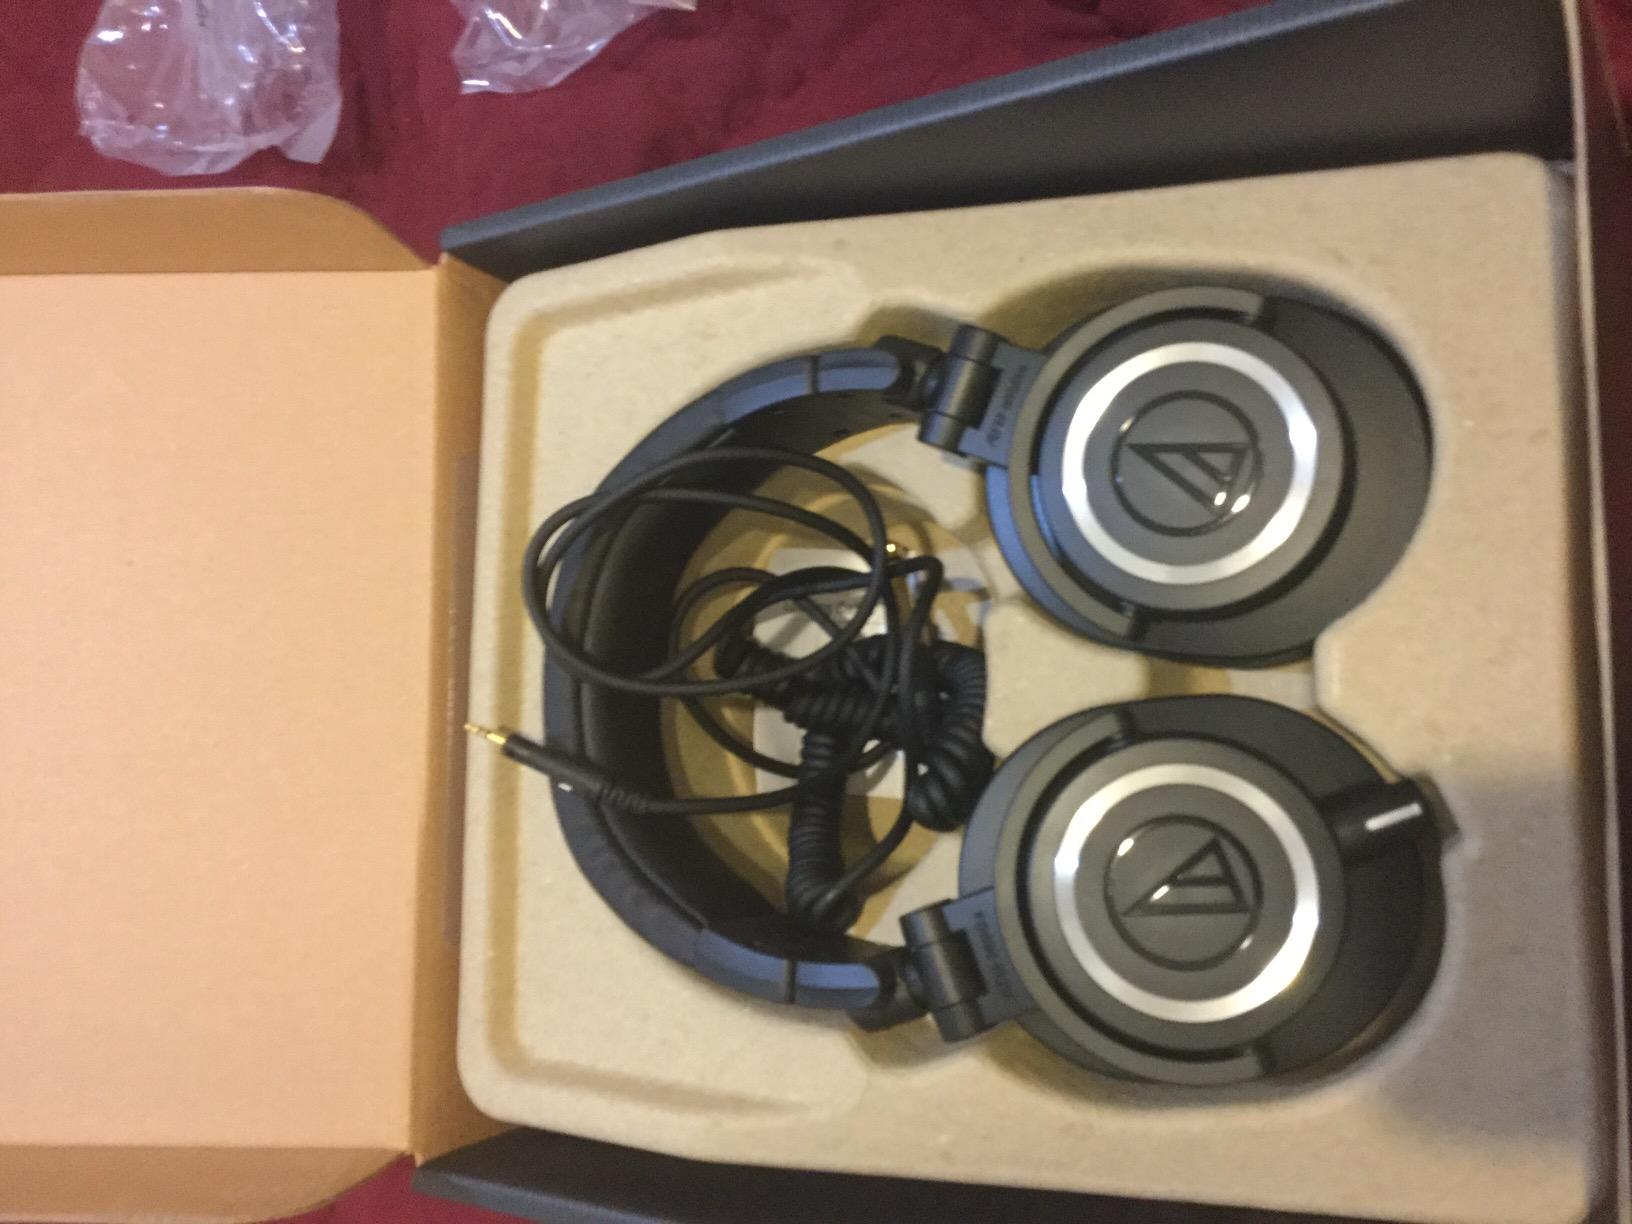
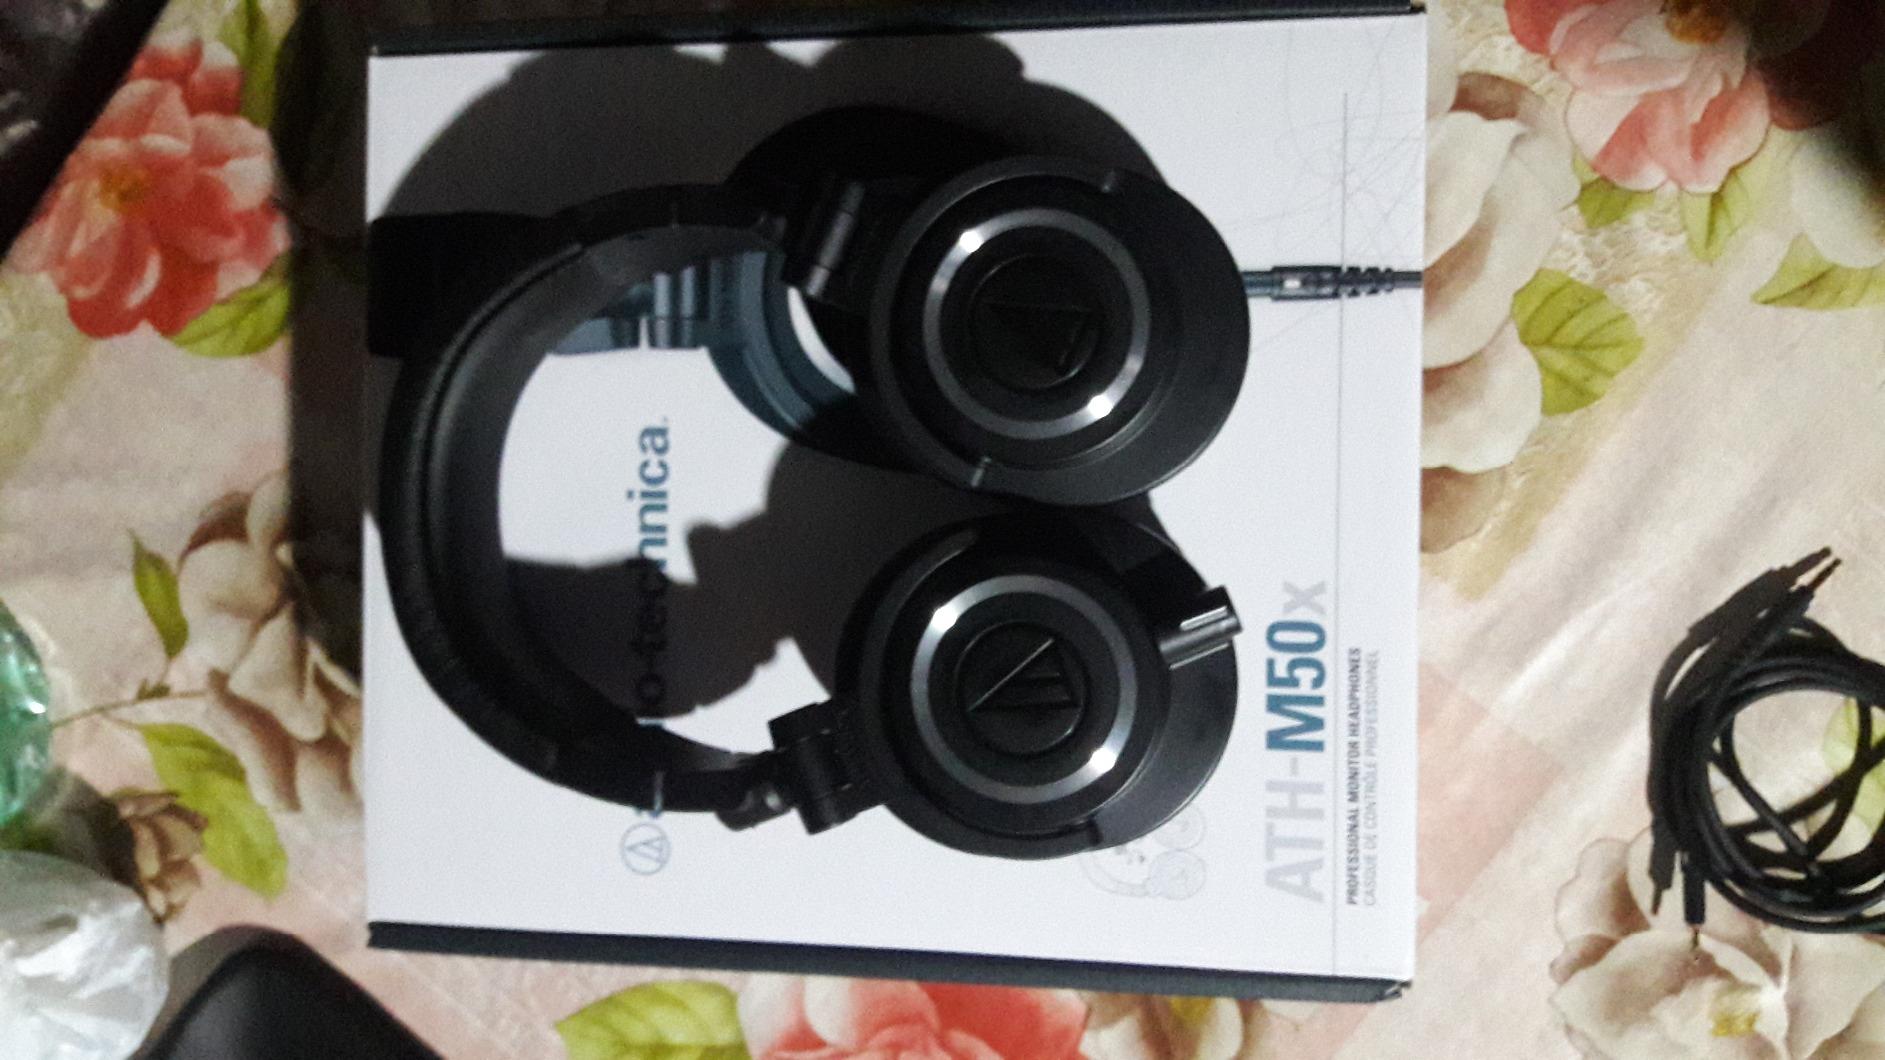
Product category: headphones
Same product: yes